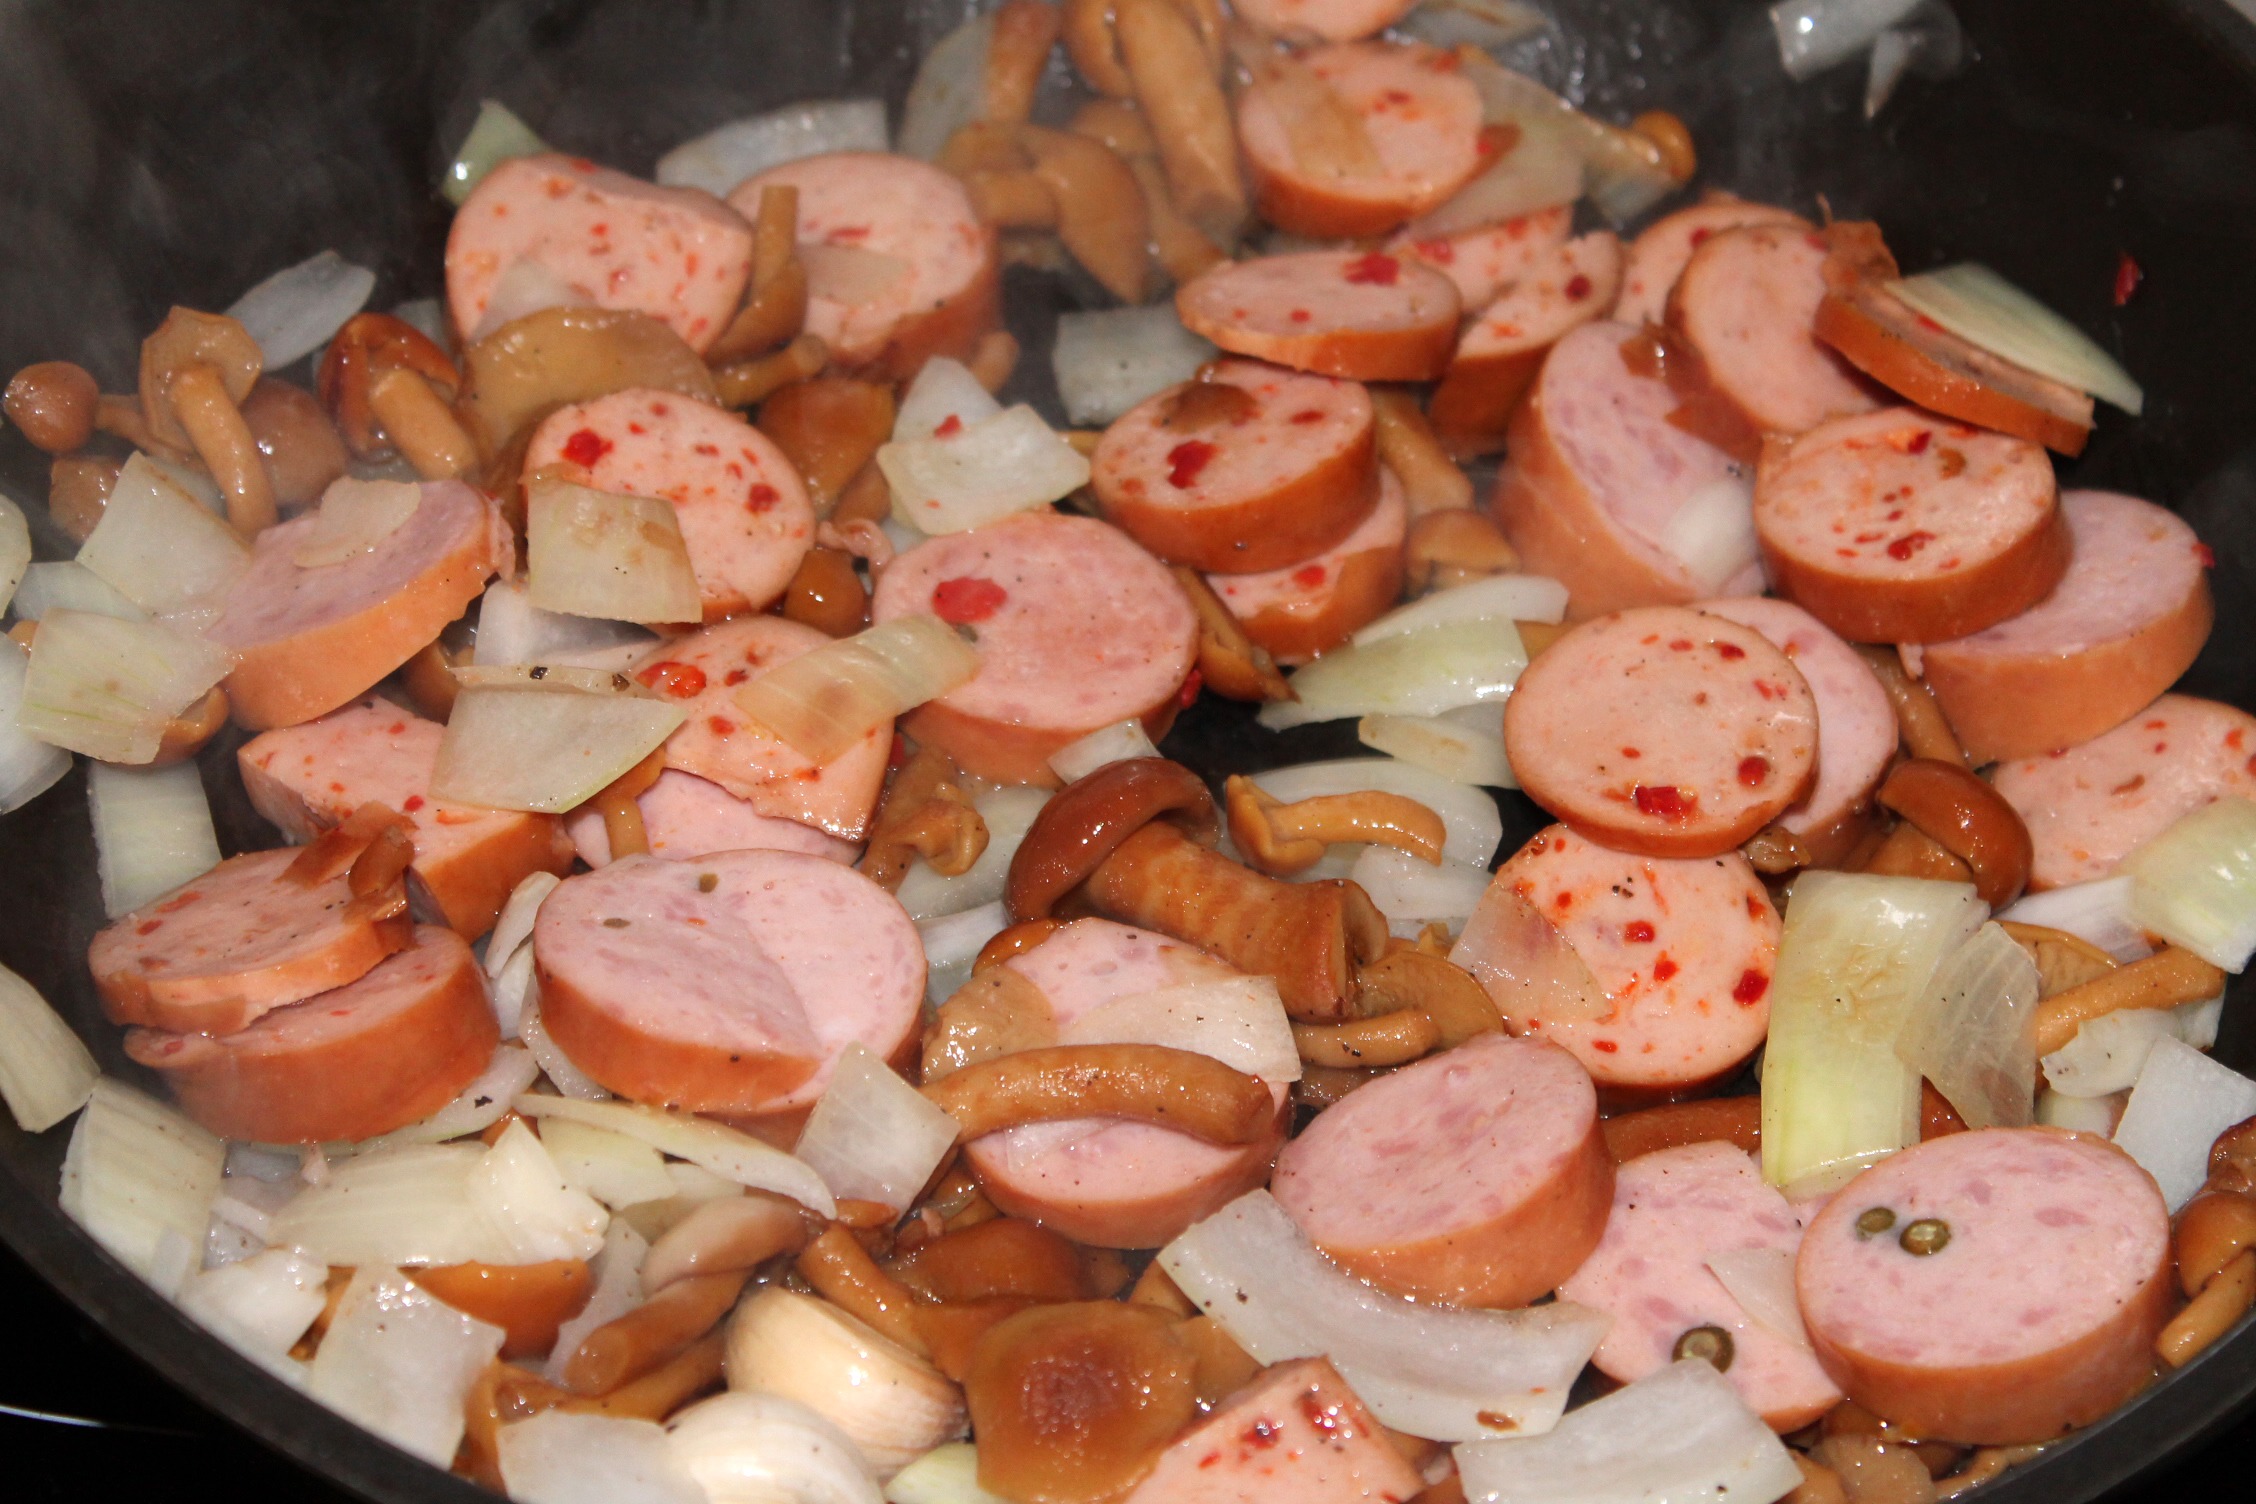
dish, food, produce, vegetable, eat, meat, cuisine, prosciutto, mushrooms, onions, pork sausage, stockschwaemchen